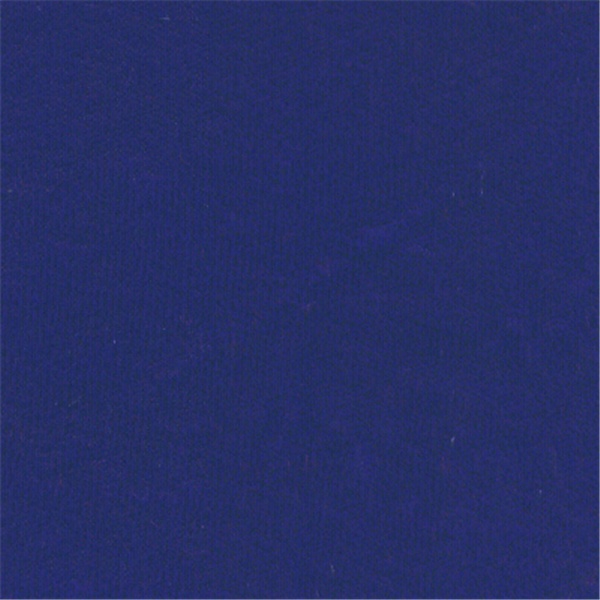
Royal Triple Velvet Fabric - Reorderable
Solid Royal Blue Triple Velvet Fabric Suitable for Dresses, Home Decor, and Special Occasions 69% Acetate 31% Nylon 45" Wide Dry Clean Can also be bought by the bolt under item VT0108-C1
Brand: Fabrics
Category: Arts & Entertainment > Hobbies & Creative Arts > Arts & Crafts > Art & Crafting Materials > Textiles > Fabric > Velvet